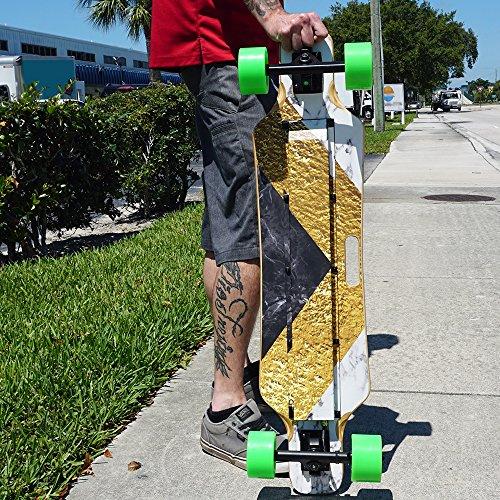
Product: MightySkins Skin Compatible with Blitzart Huracane 38" Electric Skateboard - Bandana | Protective, Durable, and Unique Vinyl Decal wrap Cover | Easy to Apply, Remove | Made in The USA
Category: Sports & Outdoors | Outdoor Recreation | Skates, Skateboards & Scooters | Skateboarding | Standard Skateboards & Longboards | Longboards
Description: SET THE TREND: Show off your own unique style with MightySkins for your Blitzart Huracane 38" Electric Skateboard  Don’t like the Bandana skin We have hundreds of designs to choose from, so your Skateboard will be as unique as you are.
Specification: ProductDimensions:38x0x10inches|ItemWeight:0.16ounces|ShippingWeight:0.96ounces|ASIN:B07CLL177N|Itemmodelnumber:Huracane38"